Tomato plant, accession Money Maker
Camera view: vertical (180 deg); turntable rotation: 210 degrees
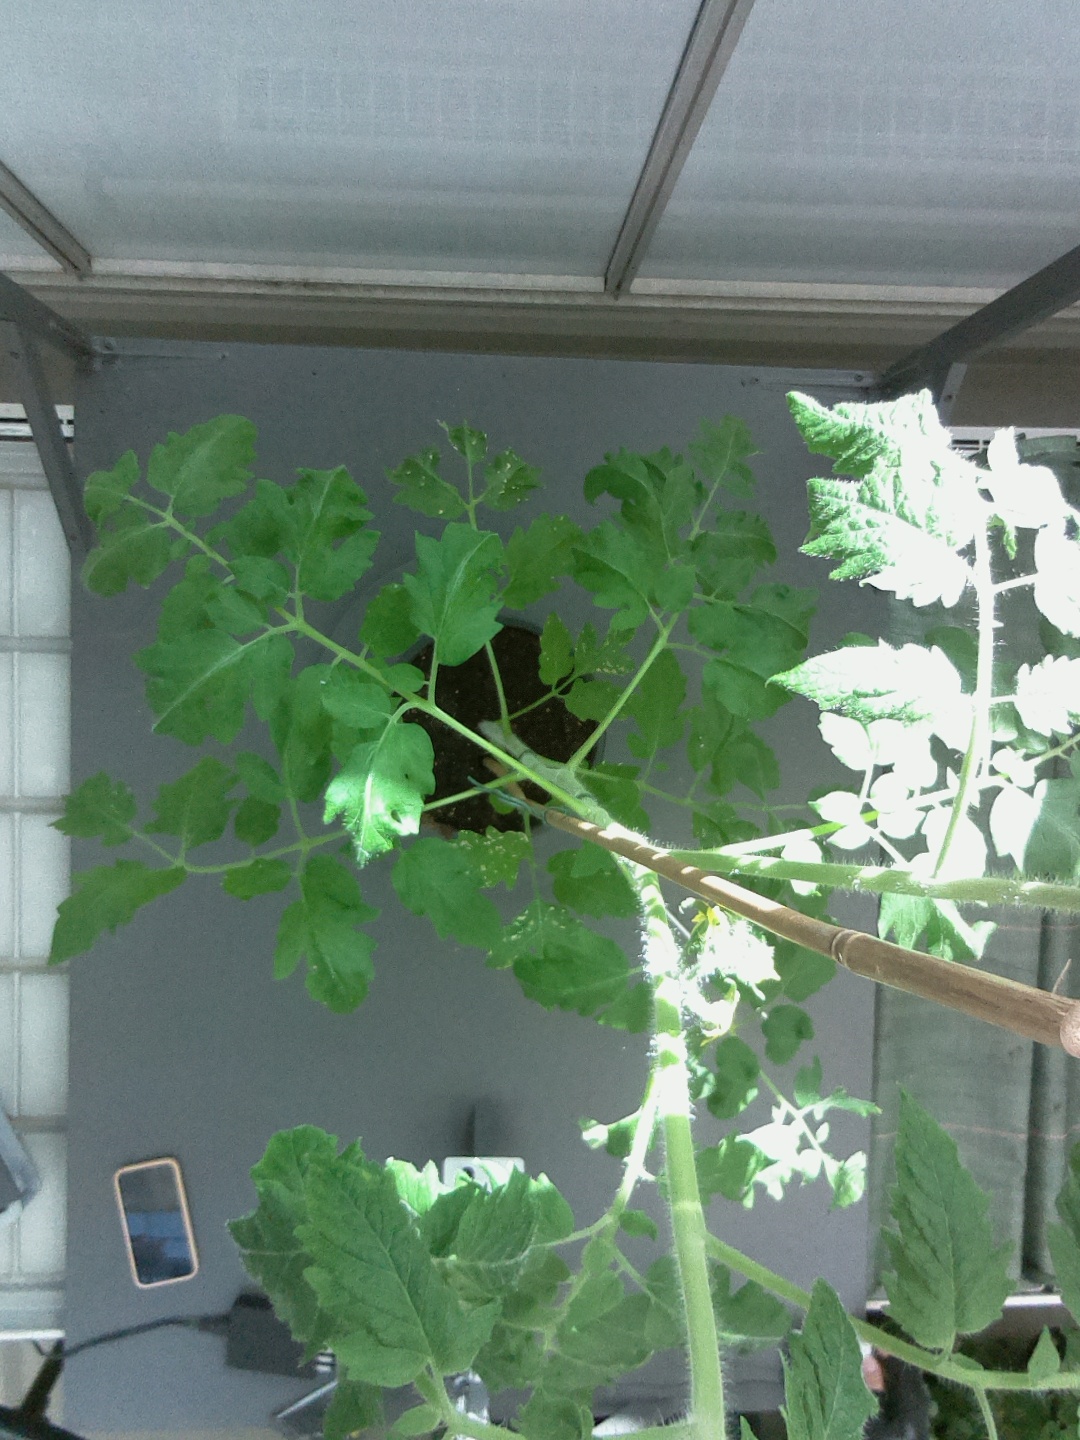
BBCH growth stage 62: 20%-30% of flowers open